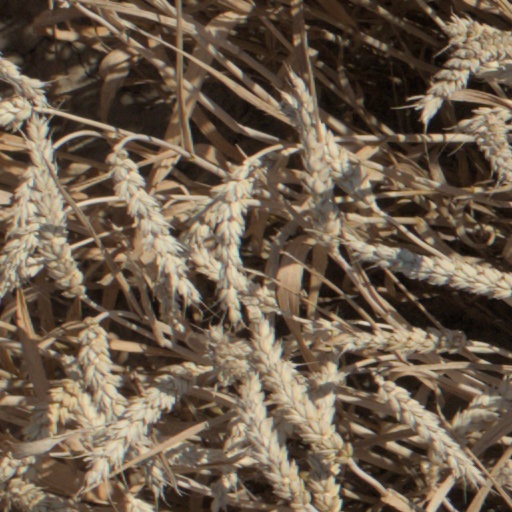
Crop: wheat